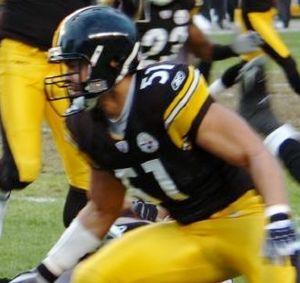
James Alfred Farrior, né le 6 janvier 1975 à Petersburg est un joueur américain de football américain évoluant au poste de linebacker.